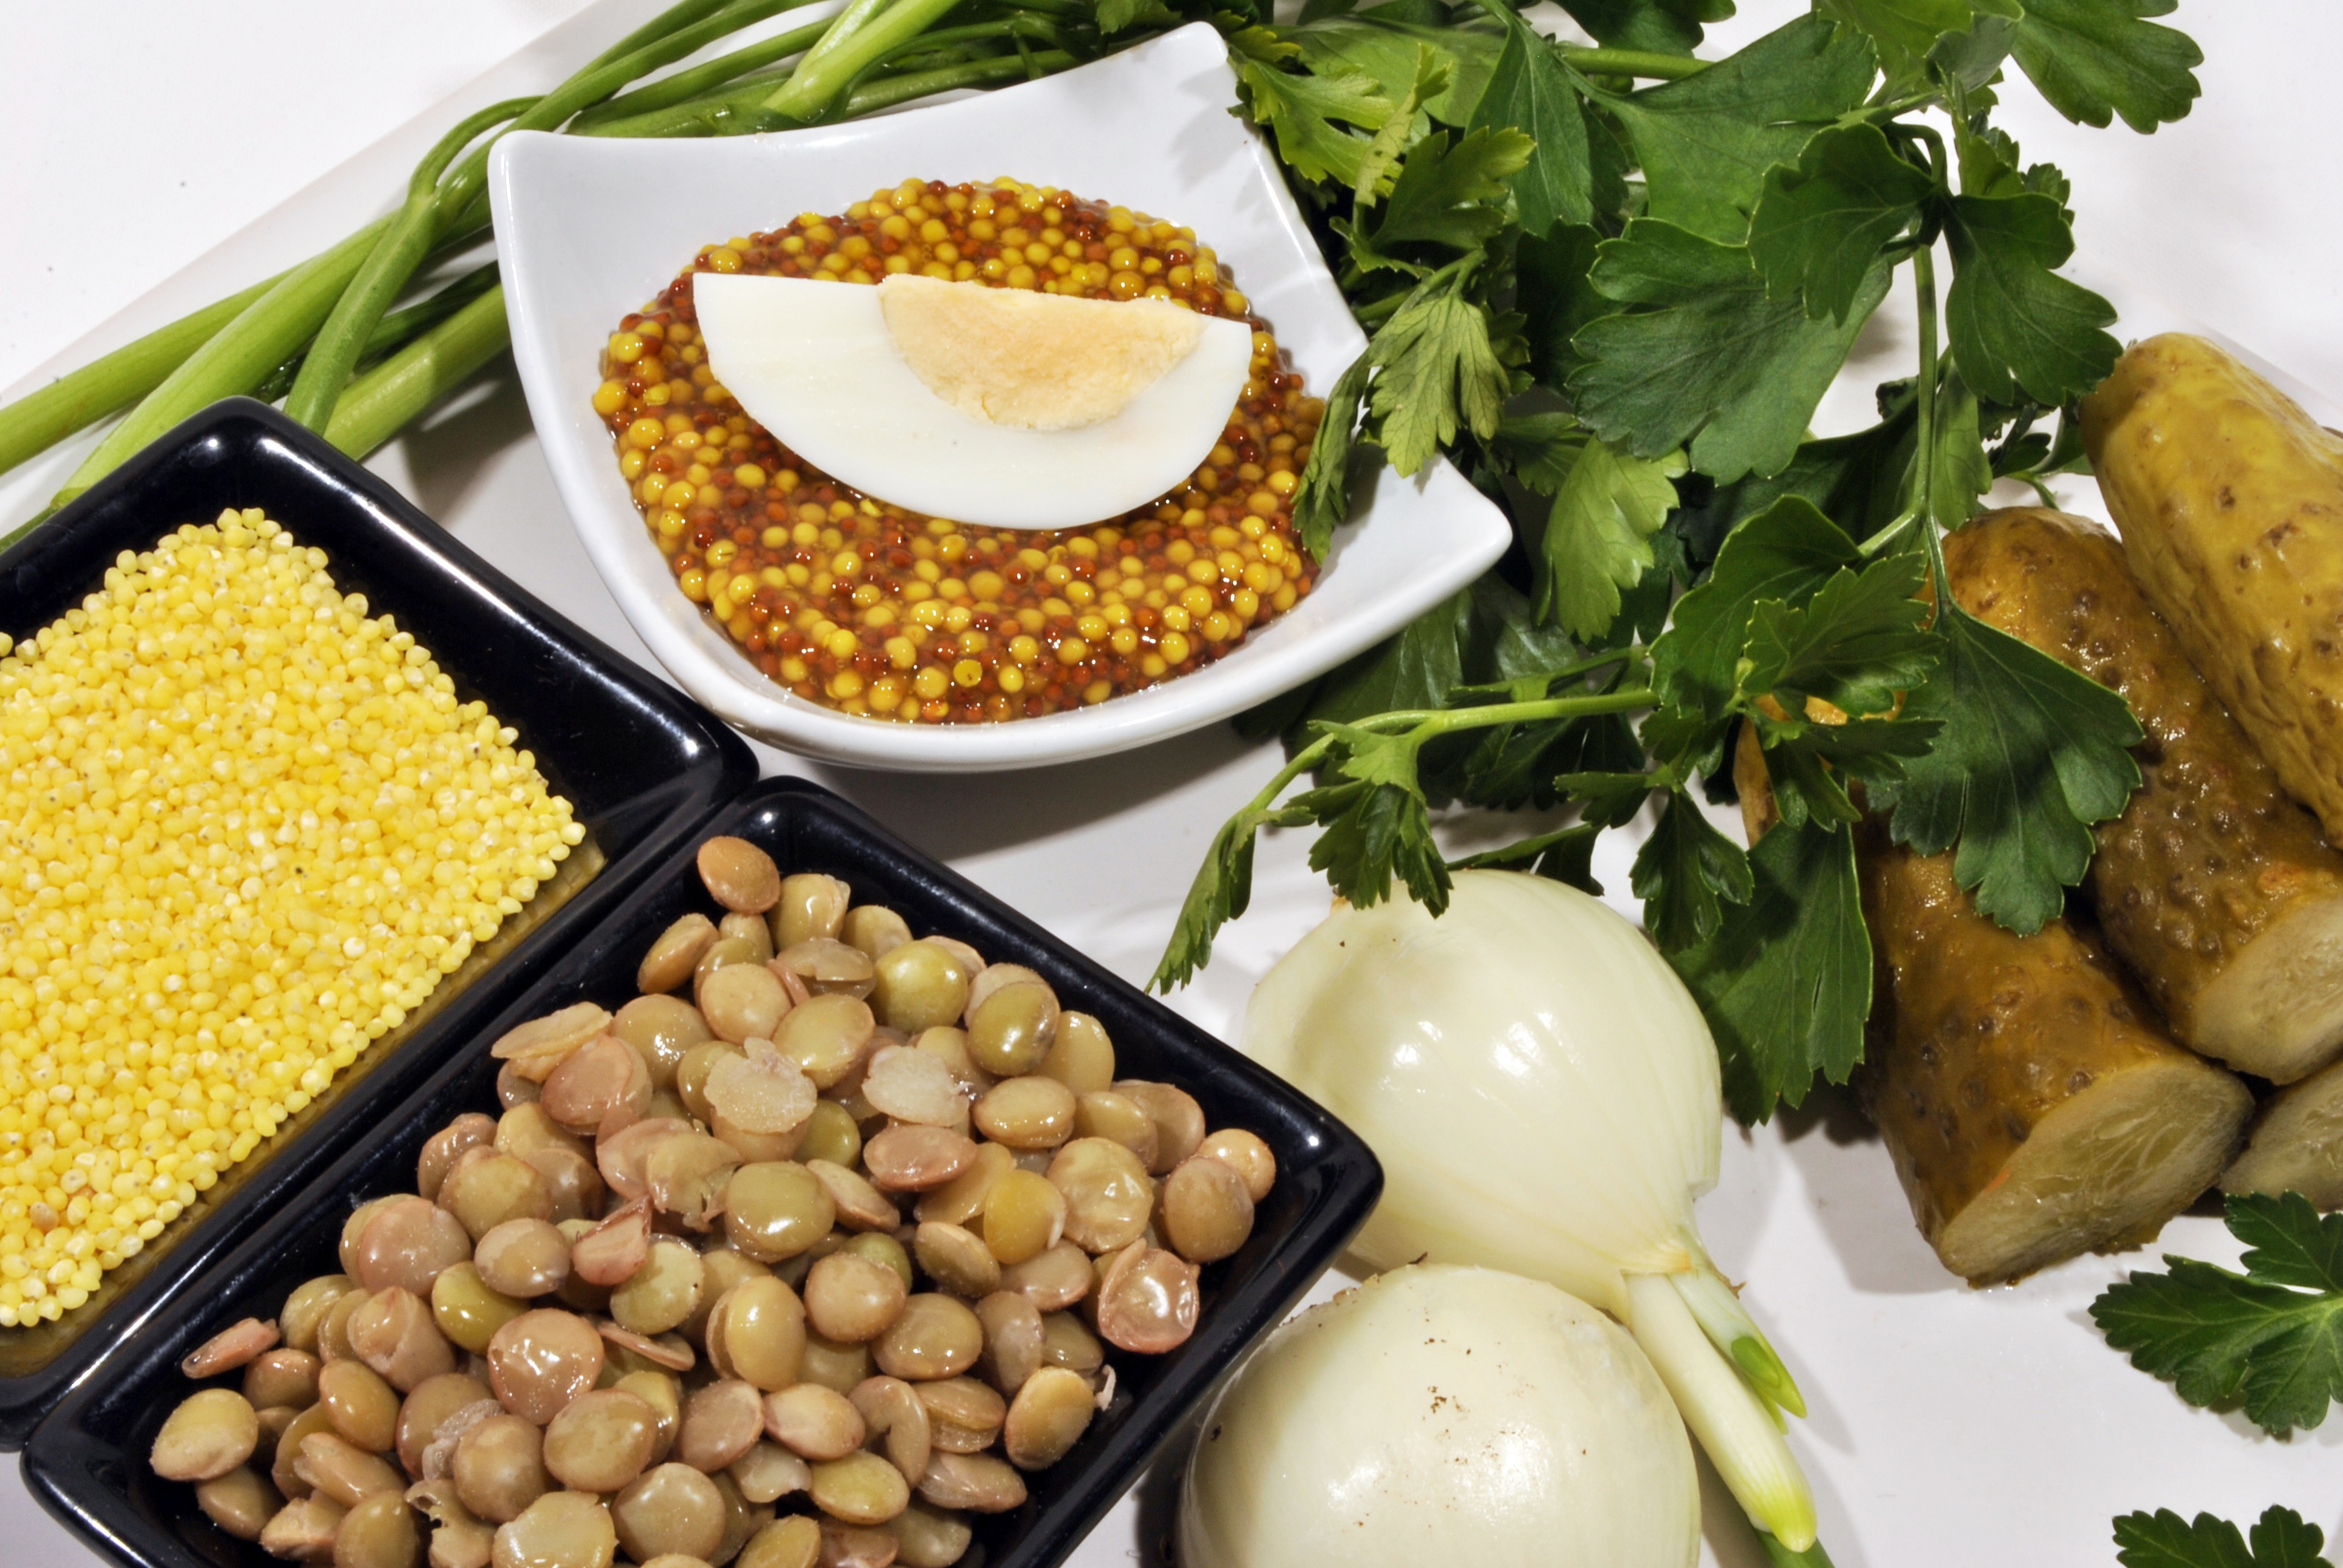
nature, white, leaf, dish, meal, food, green, produce, vegetable, fresh, agriculture, garden, breakfast, eat, cuisine, egg, eating, vegetation, vegetables, vegetarian food, healthy food, vitamins, cucumbers, a vegetable, eco friendly, the cultivation of, lentil